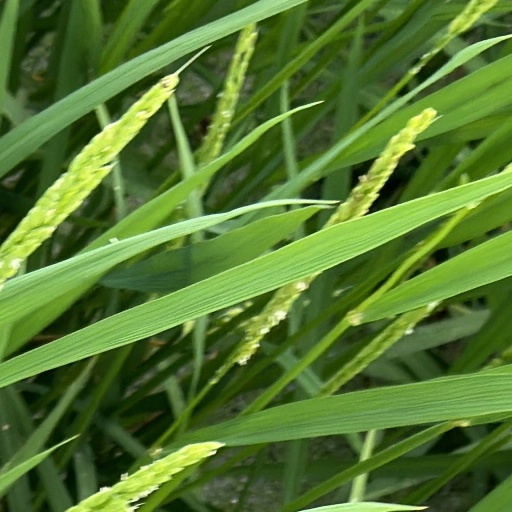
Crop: rice